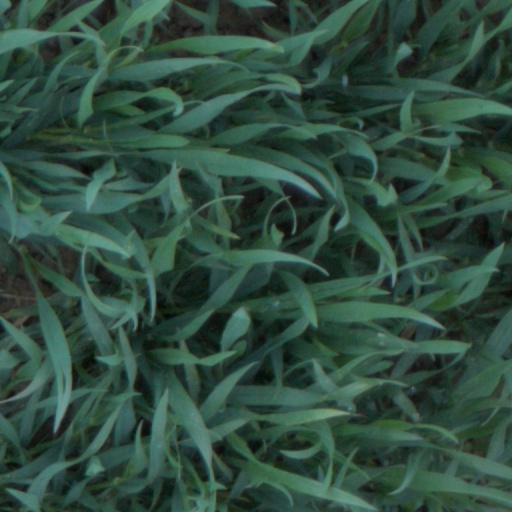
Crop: wheat